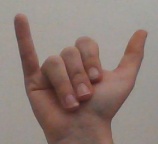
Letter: ya